Bardia Mural

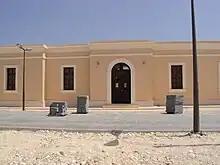
The Bardia Mural building.

As can be seen from the photograph taken in the sixties, while the mural was still largely intact, it originally depicted Brill's memories of home, as well as the horrors of war. From left to right images of a boxer overlay a newspaper, beneath which money and piles of skulls, are followed by grasping hands reaching up to repeated and overlaid images of apparently naked women, whose facial features change subtely. Above these women can be seen the artists signature reference to the R.A.S.C. and the date of "21 4 42", with a further repetition of skulls above the signature. The image continues to unfold, on the other side of what appears to be a curtain separating the two sides of the mural, with pages of music, a grand piano and a table laid for a sumptuous meal (many knives and forks), under which are fitted a number of books, which according to Lydia Pappas